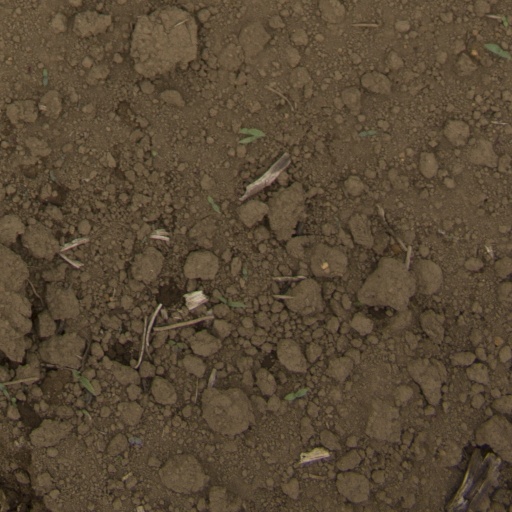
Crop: Jerusalem artichoke